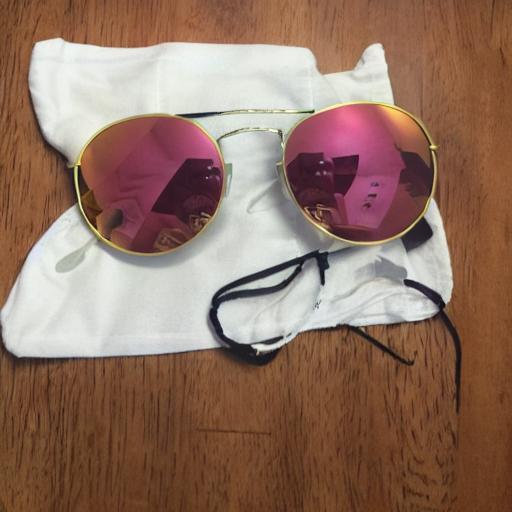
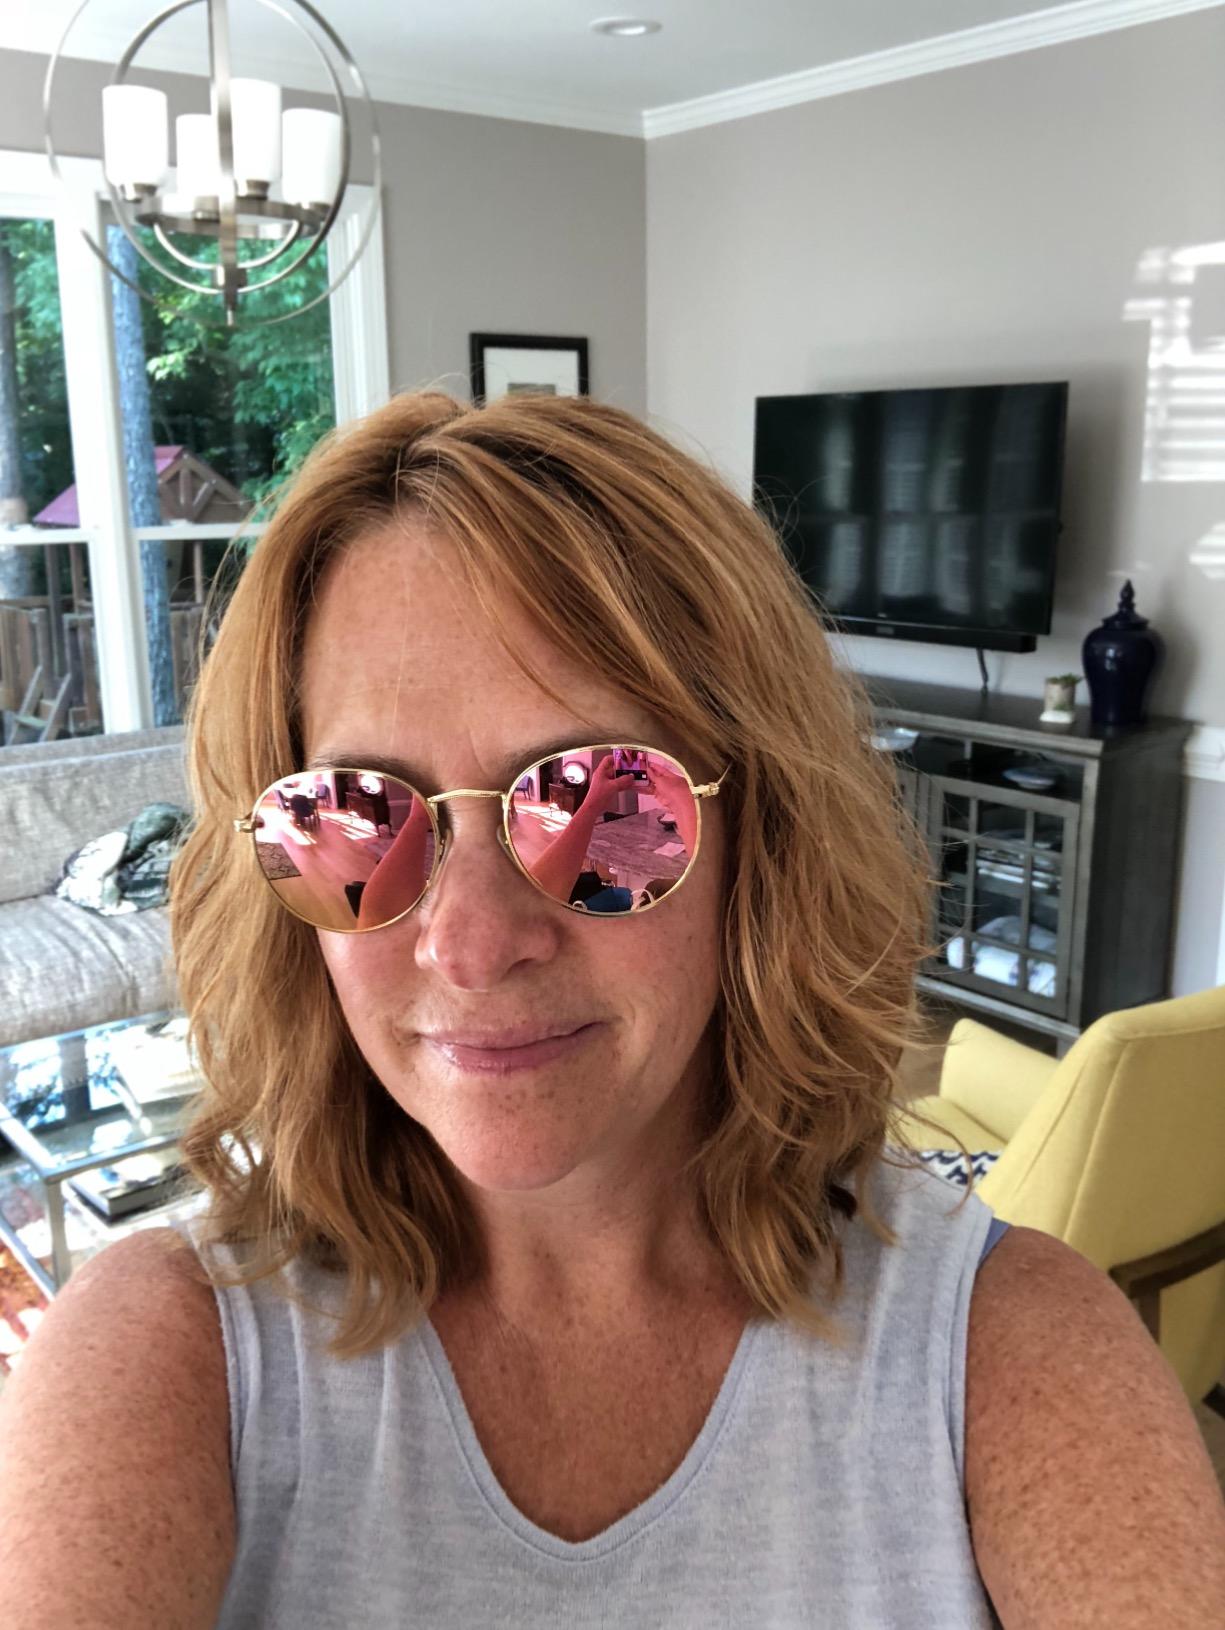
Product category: accessories_sunglasses
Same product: no